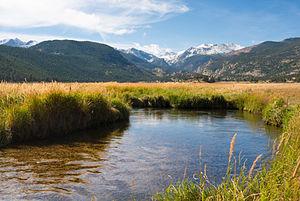
Le lac Mills est un lac américain dans le comté de Larimer, dans le Colorado. Il est situé à 3 030 mètres d'altitude au sein du parc national de Rocky Mountain.
Le lac Irene, en anglais Lake Irene, est un lac dans l'État américain du Colorado. Il est situé à une altitude de 3 239 m dans le comté de Grand et le parc national de Rocky Mountain.
Le lac Copeland, en anglais Copeland Lake, est un lac de barrage dans l'État américain du Colorado. Il est situé à une altitude de 2 531 m dans le comté de Boulder et le parc national de Rocky Mountain.
Le Beaver Ponds Boardwalk est une promenade en planches américaine dans le comté de Larimer, au Colorado. Elle est située au sein du parc national de Rocky Mountain, où elle mène de la Trail Ridge Road à la Hidden Valley Creek.